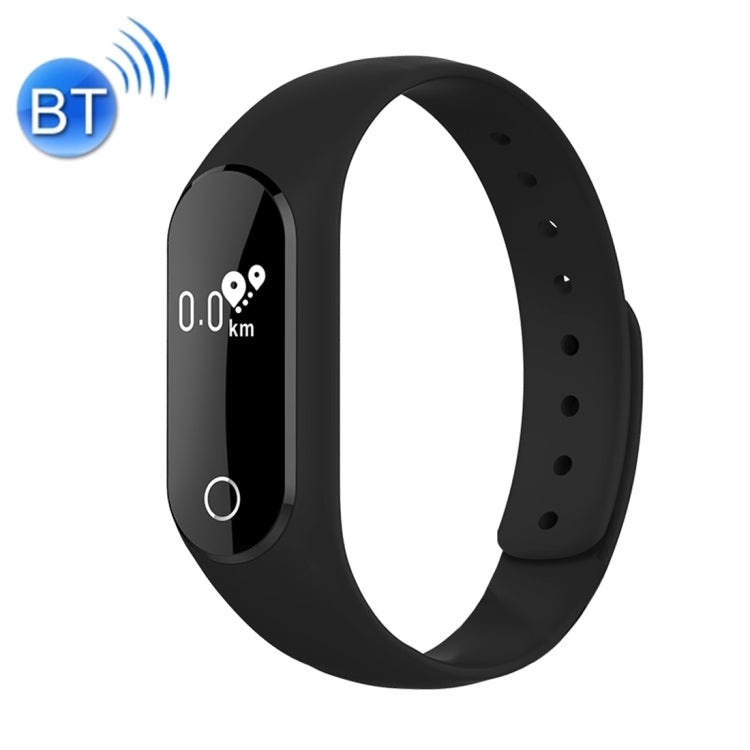
TLW25 0.42 inch OLED Display Bluetooth Smart Bracelet, IP66 Waterproof, Support Heart Rate Monitor / Pedometer / Calls Remind / Sleep Monitor / Sedentary Reminder / Alarm / Remote Capture, Compatible with Android and iOS Phones (Black)
1. Bluetooth version: 4.0. 2. Waterproof Rating: IP66. 3. Compatible with Android 4.4 and above, iOS 8.0 and above. 4. APP Name: FlagFit. 5. Dynamic heart rate monitoring. 6. Touch screen function. 7. Special Features: Sleep monitor, Record for pedometer, Calorie, Miles, Time, Sedentary reminder, Trends of sport, clock. 8. Other functions: Call / SMS, WeChat, QQ APP Reminder, Alarm Clock, Shake photograph. 9. Display Screen: 0.42 inch OLED Display. 10. Built-in 50mAh battery. 11. Charge about 2 hours, long standby time about 20 days.
Brand: Shop2India
Category: Health & Beauty > Health Care > Biometric Monitor Accessories > Activity Monitor Accessories